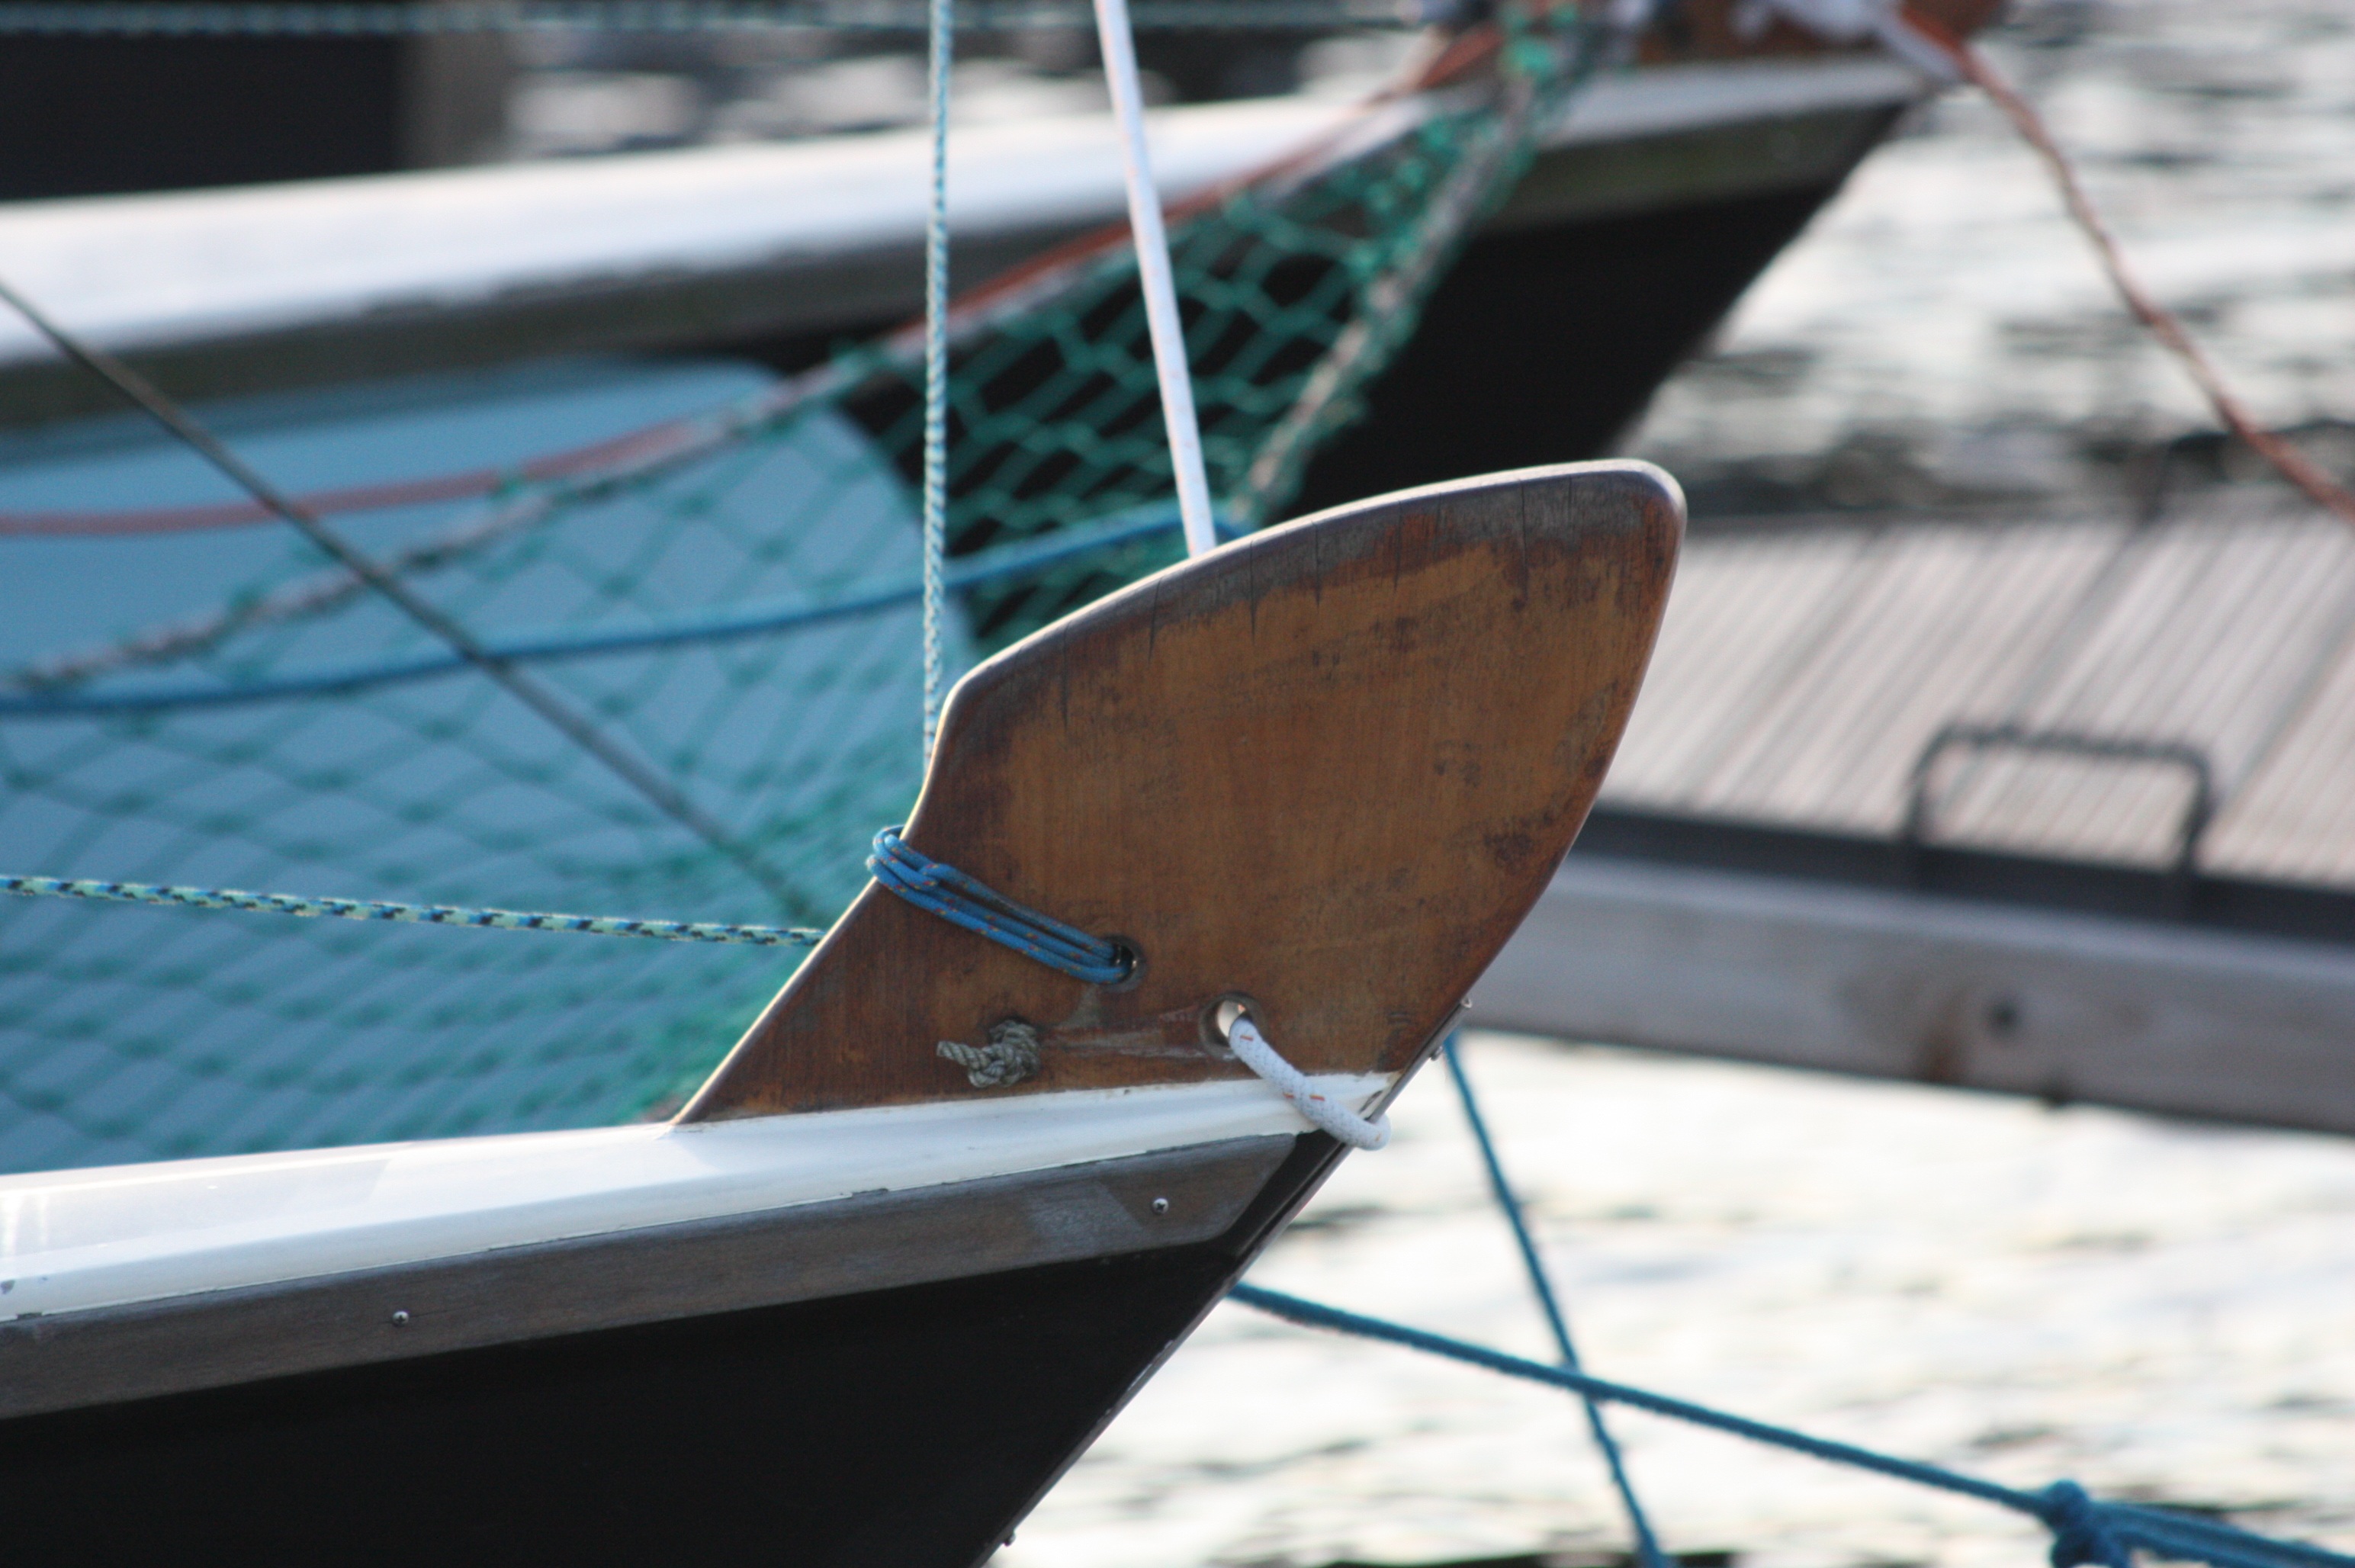
dew, rope, wing, boat, ship, vehicle, mast, sailing, bug, blue, sailboat, sail, thaw, watercraft, sailing boat, sailing ship, dinghy, skiff, watercraft rowing